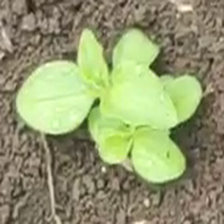
Weed species: Kena_(Commplina_benghalensio)